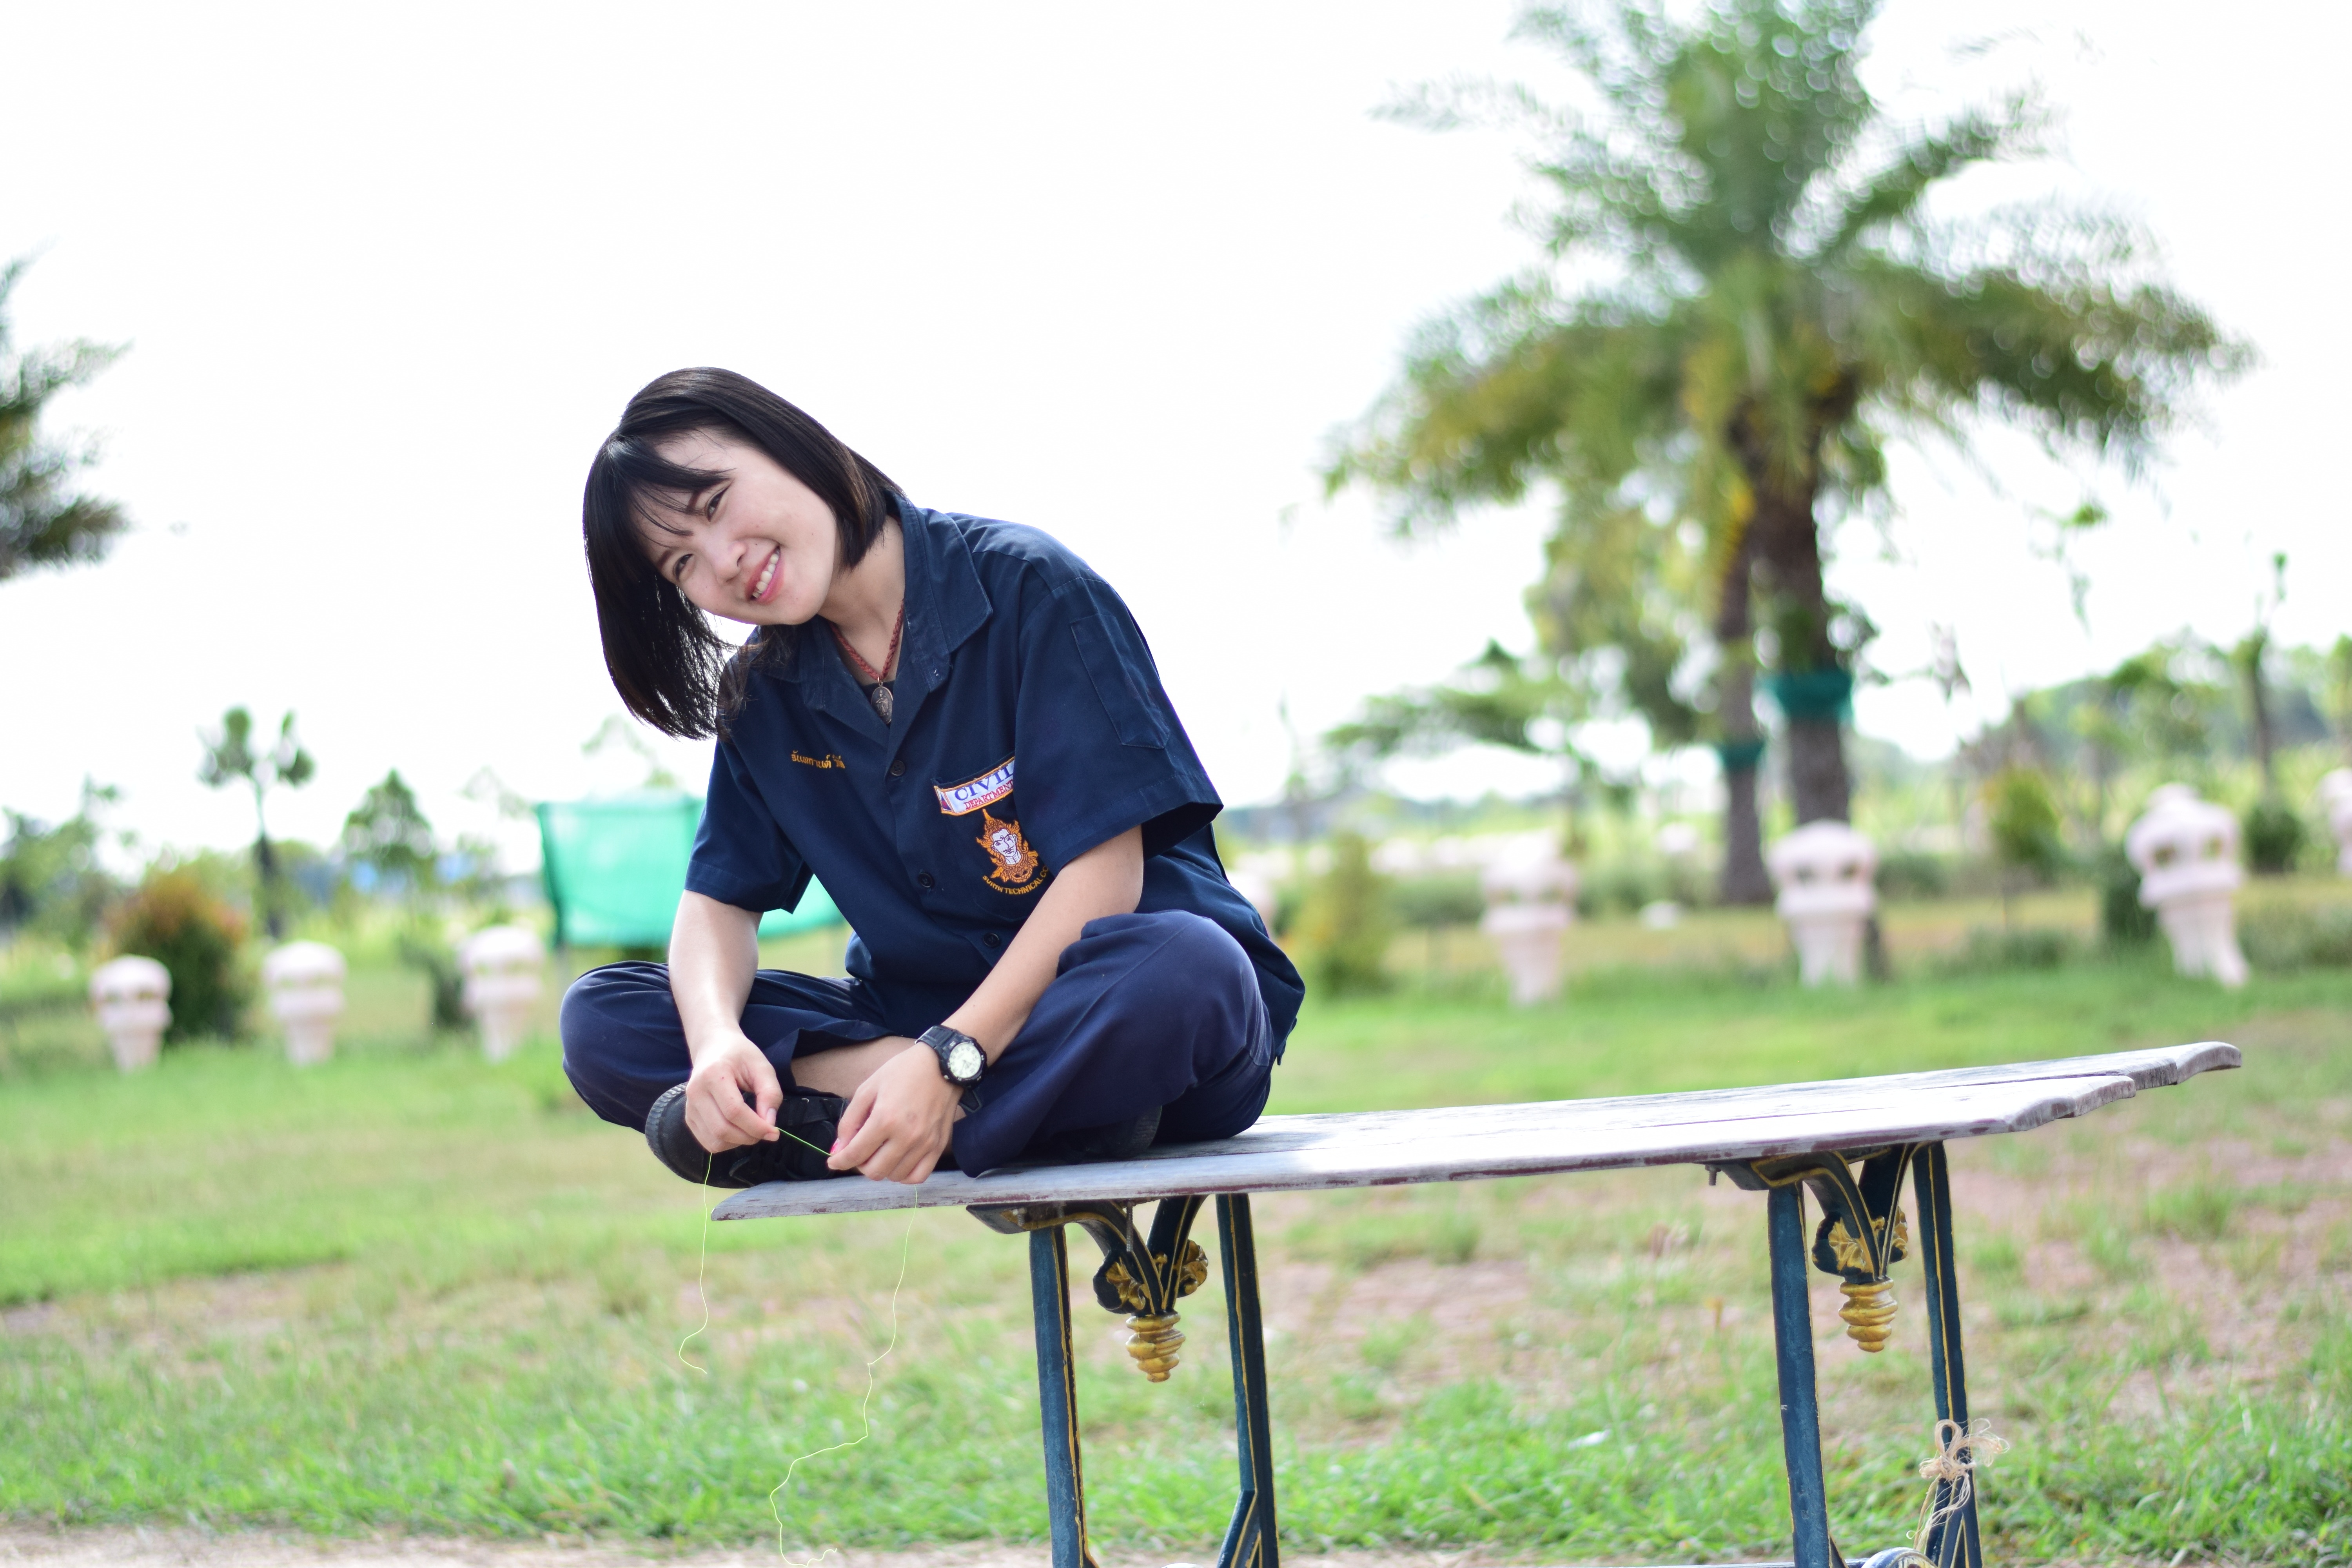
nature, outdoor, cute, summer, pattern, color, sitting, colorful, lady, leisure, life, flowers, leaves, kids, the, background, petals, bright, beautiful, pretty, mead, by nature, yellow flowers, little kids, human positions